Angola

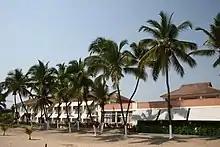
Tourism in Angola has grown with the country's economy and stability.

Angola is a founding member state of the Community of Portuguese Language Countries (CPLP), also known as the Lusophone Commonwealth, an international organization and political association of Lusophone nations across four continents, where Portuguese is an official language.